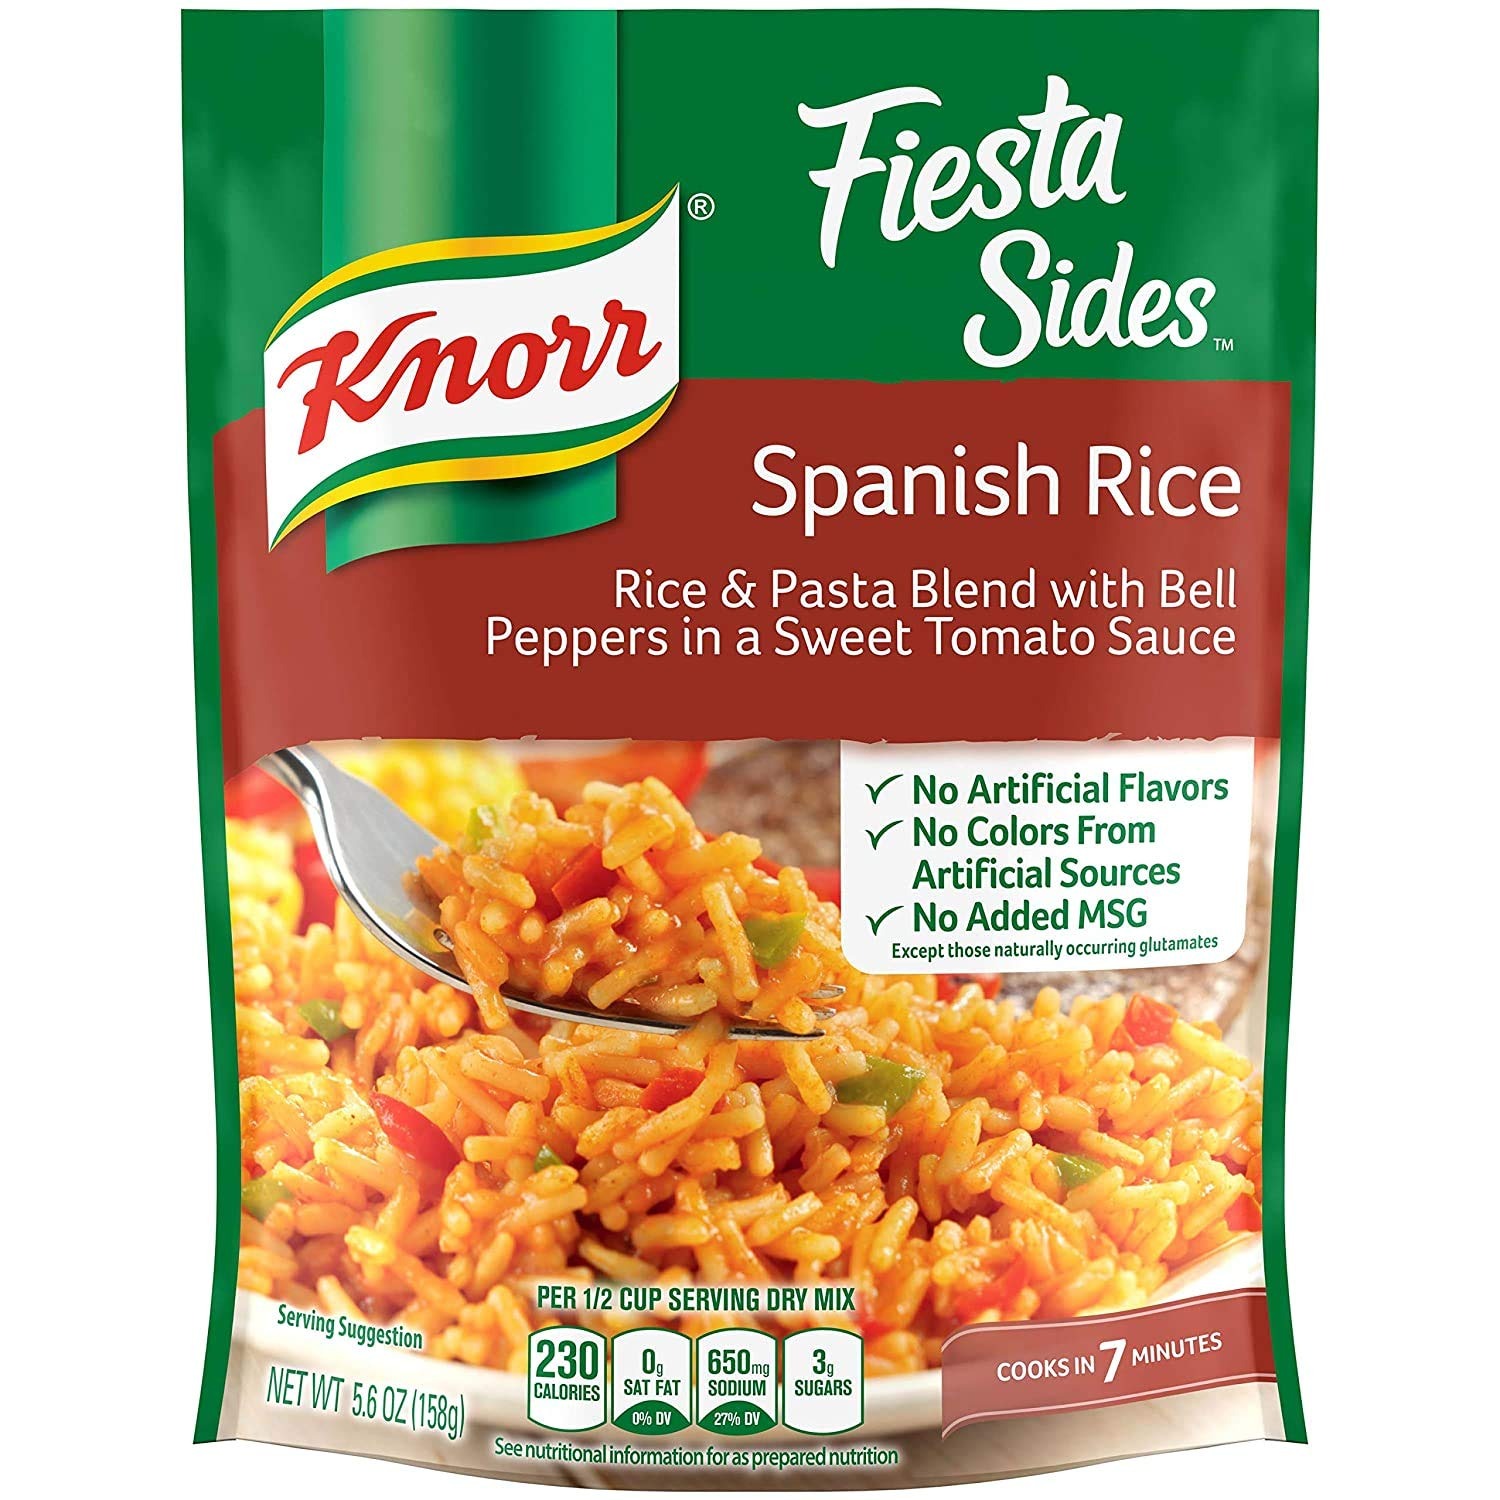
Item Name: Knorr Fiesta Sides: Spanish Rice (Pack of 4) 5.6 oz Bags
Bullet Point 1: Rice & Pasta Blend with Bell Peppers in a Sweet Tomato Sauce
Bullet Point 2: 0 Saturated Fat
Bullet Point 3: Cooks in 7 Minutes
Bullet Point 4: 4 Pack Listing
Product Description: No Artificial Flavors
Value: 22.12
Unit: Ounce

Price: 1.225